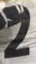
Number: 2